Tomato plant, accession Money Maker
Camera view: horizontal (90 deg, fisheye); turntable rotation: 300 degrees
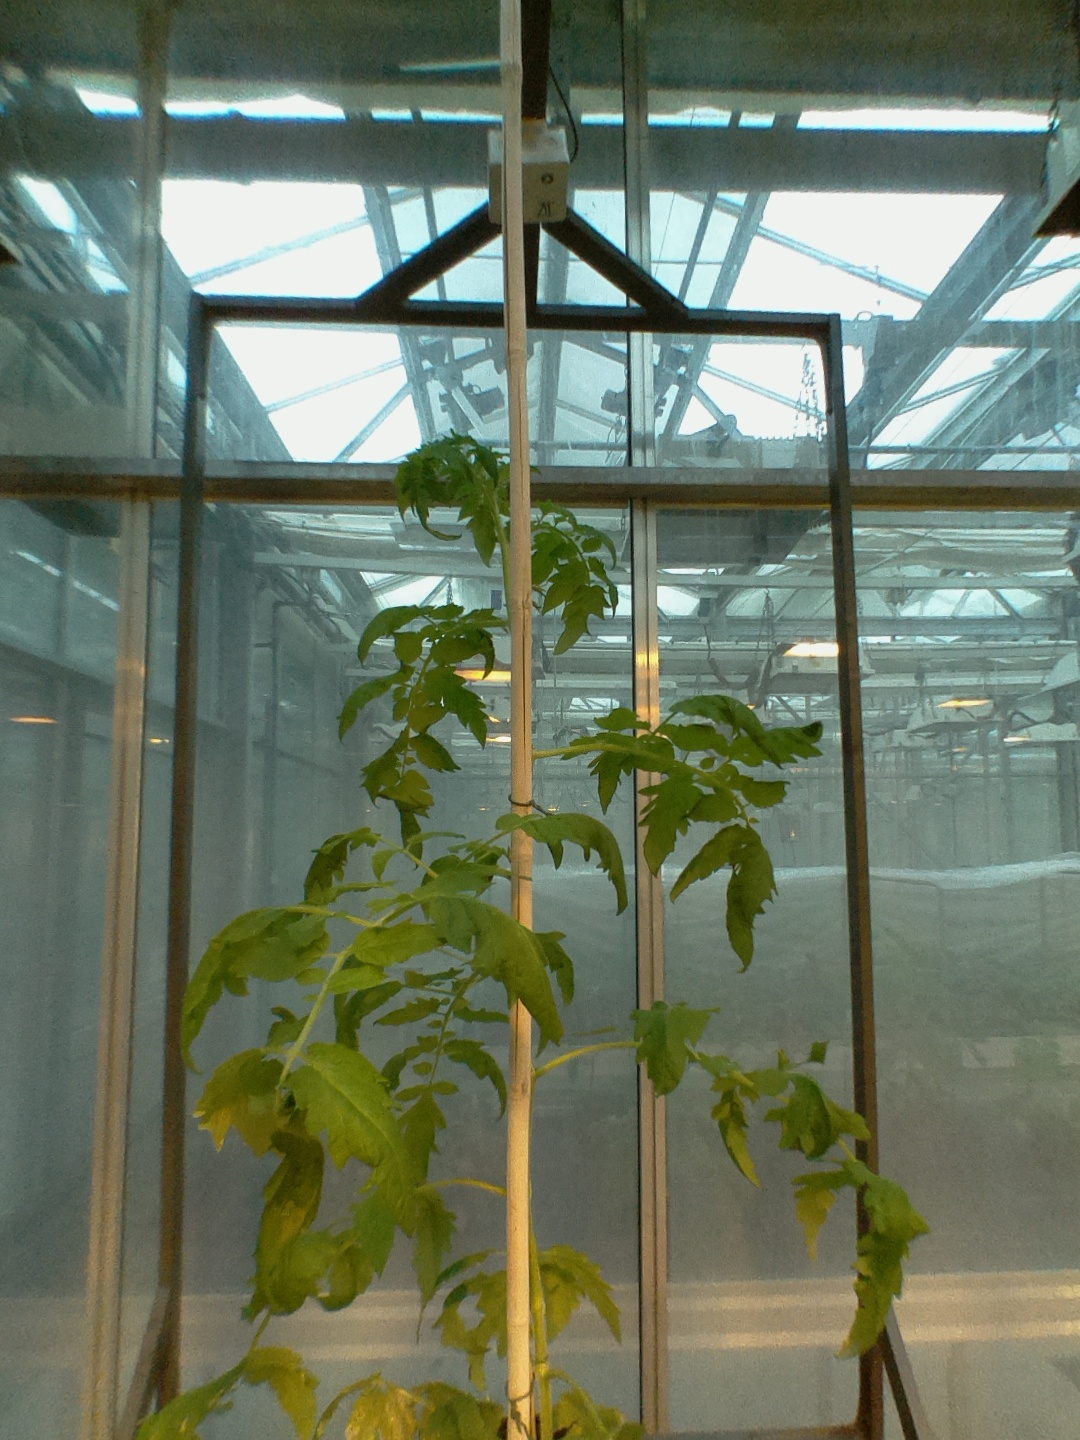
BBCH growth stage 61: 10%-20% of flowers open